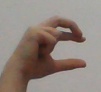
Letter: thal